Subroto (politician)

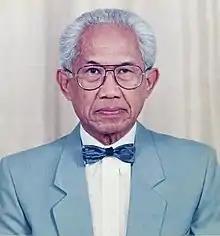

Subroto (19 September 1923 – 20 December 2022) was an Indonesian administrator and economist. He was a doctoral graduate and faculty member of University of Indonesia between 1956 and 1963, Minister of Energy and Natural Resources between 1978 and 1988, and Secretary General of OPEC between 1988 and 1994. Subroto died on 20 December 2022, at the age of 99.